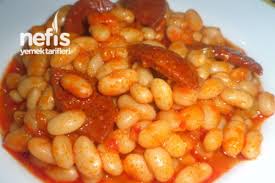
Yemek: kuru_fasulye